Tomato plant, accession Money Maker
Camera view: tilt-top (135 deg); turntable rotation: 180 degrees
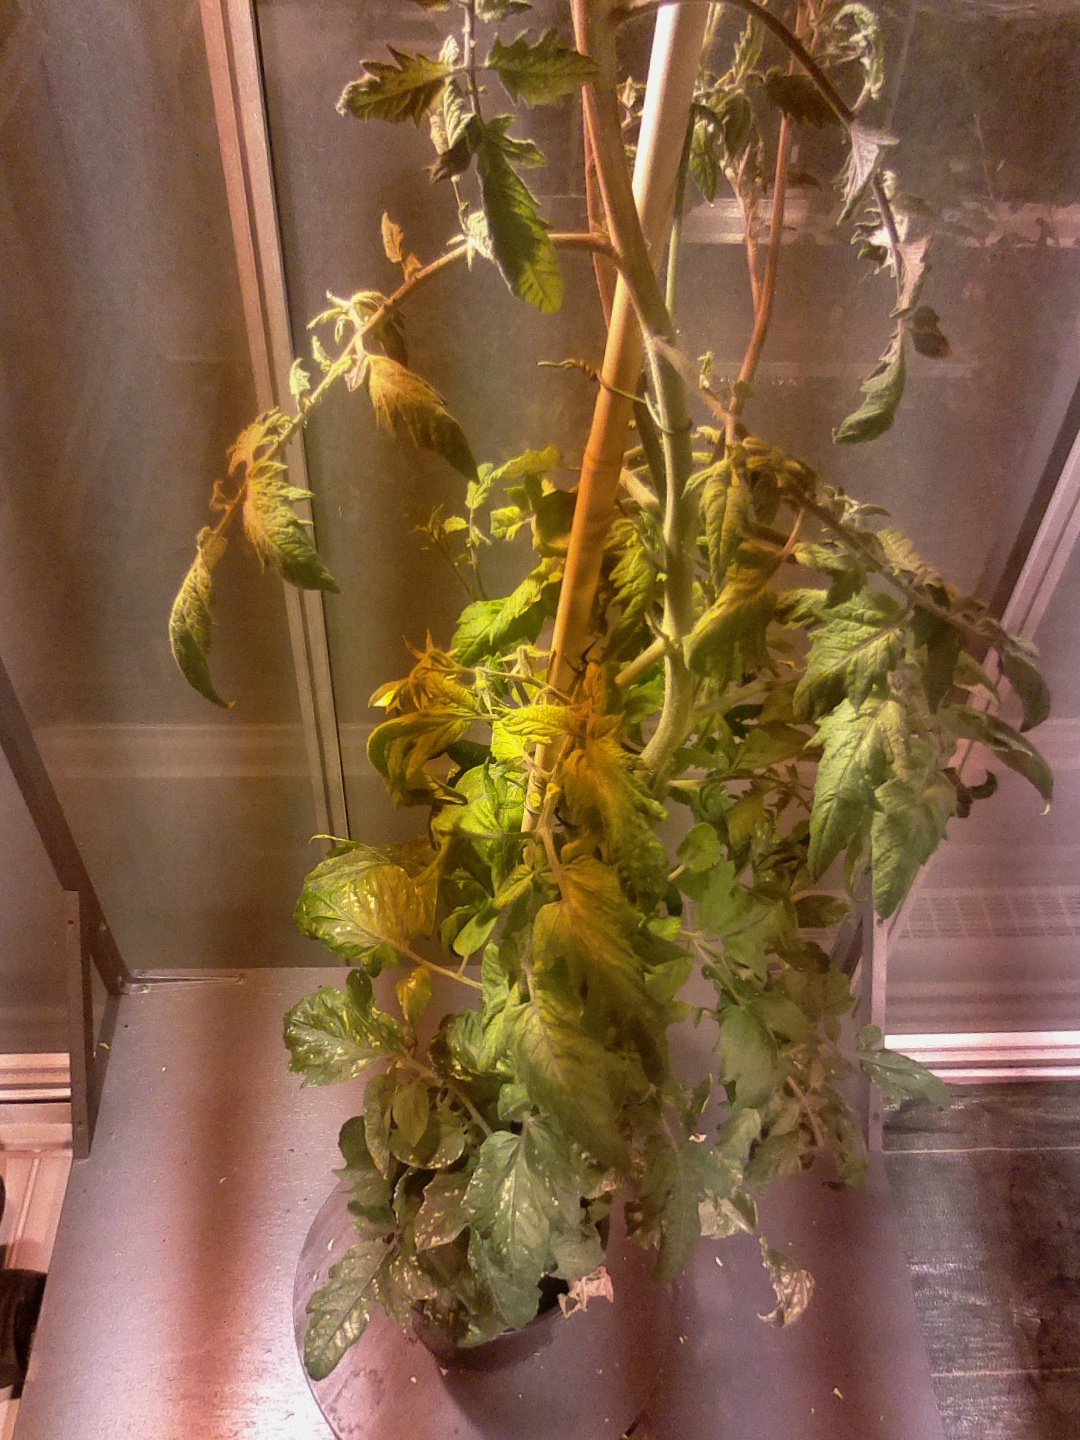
BBCH growth stage 72: 20%-30% of final fruit size